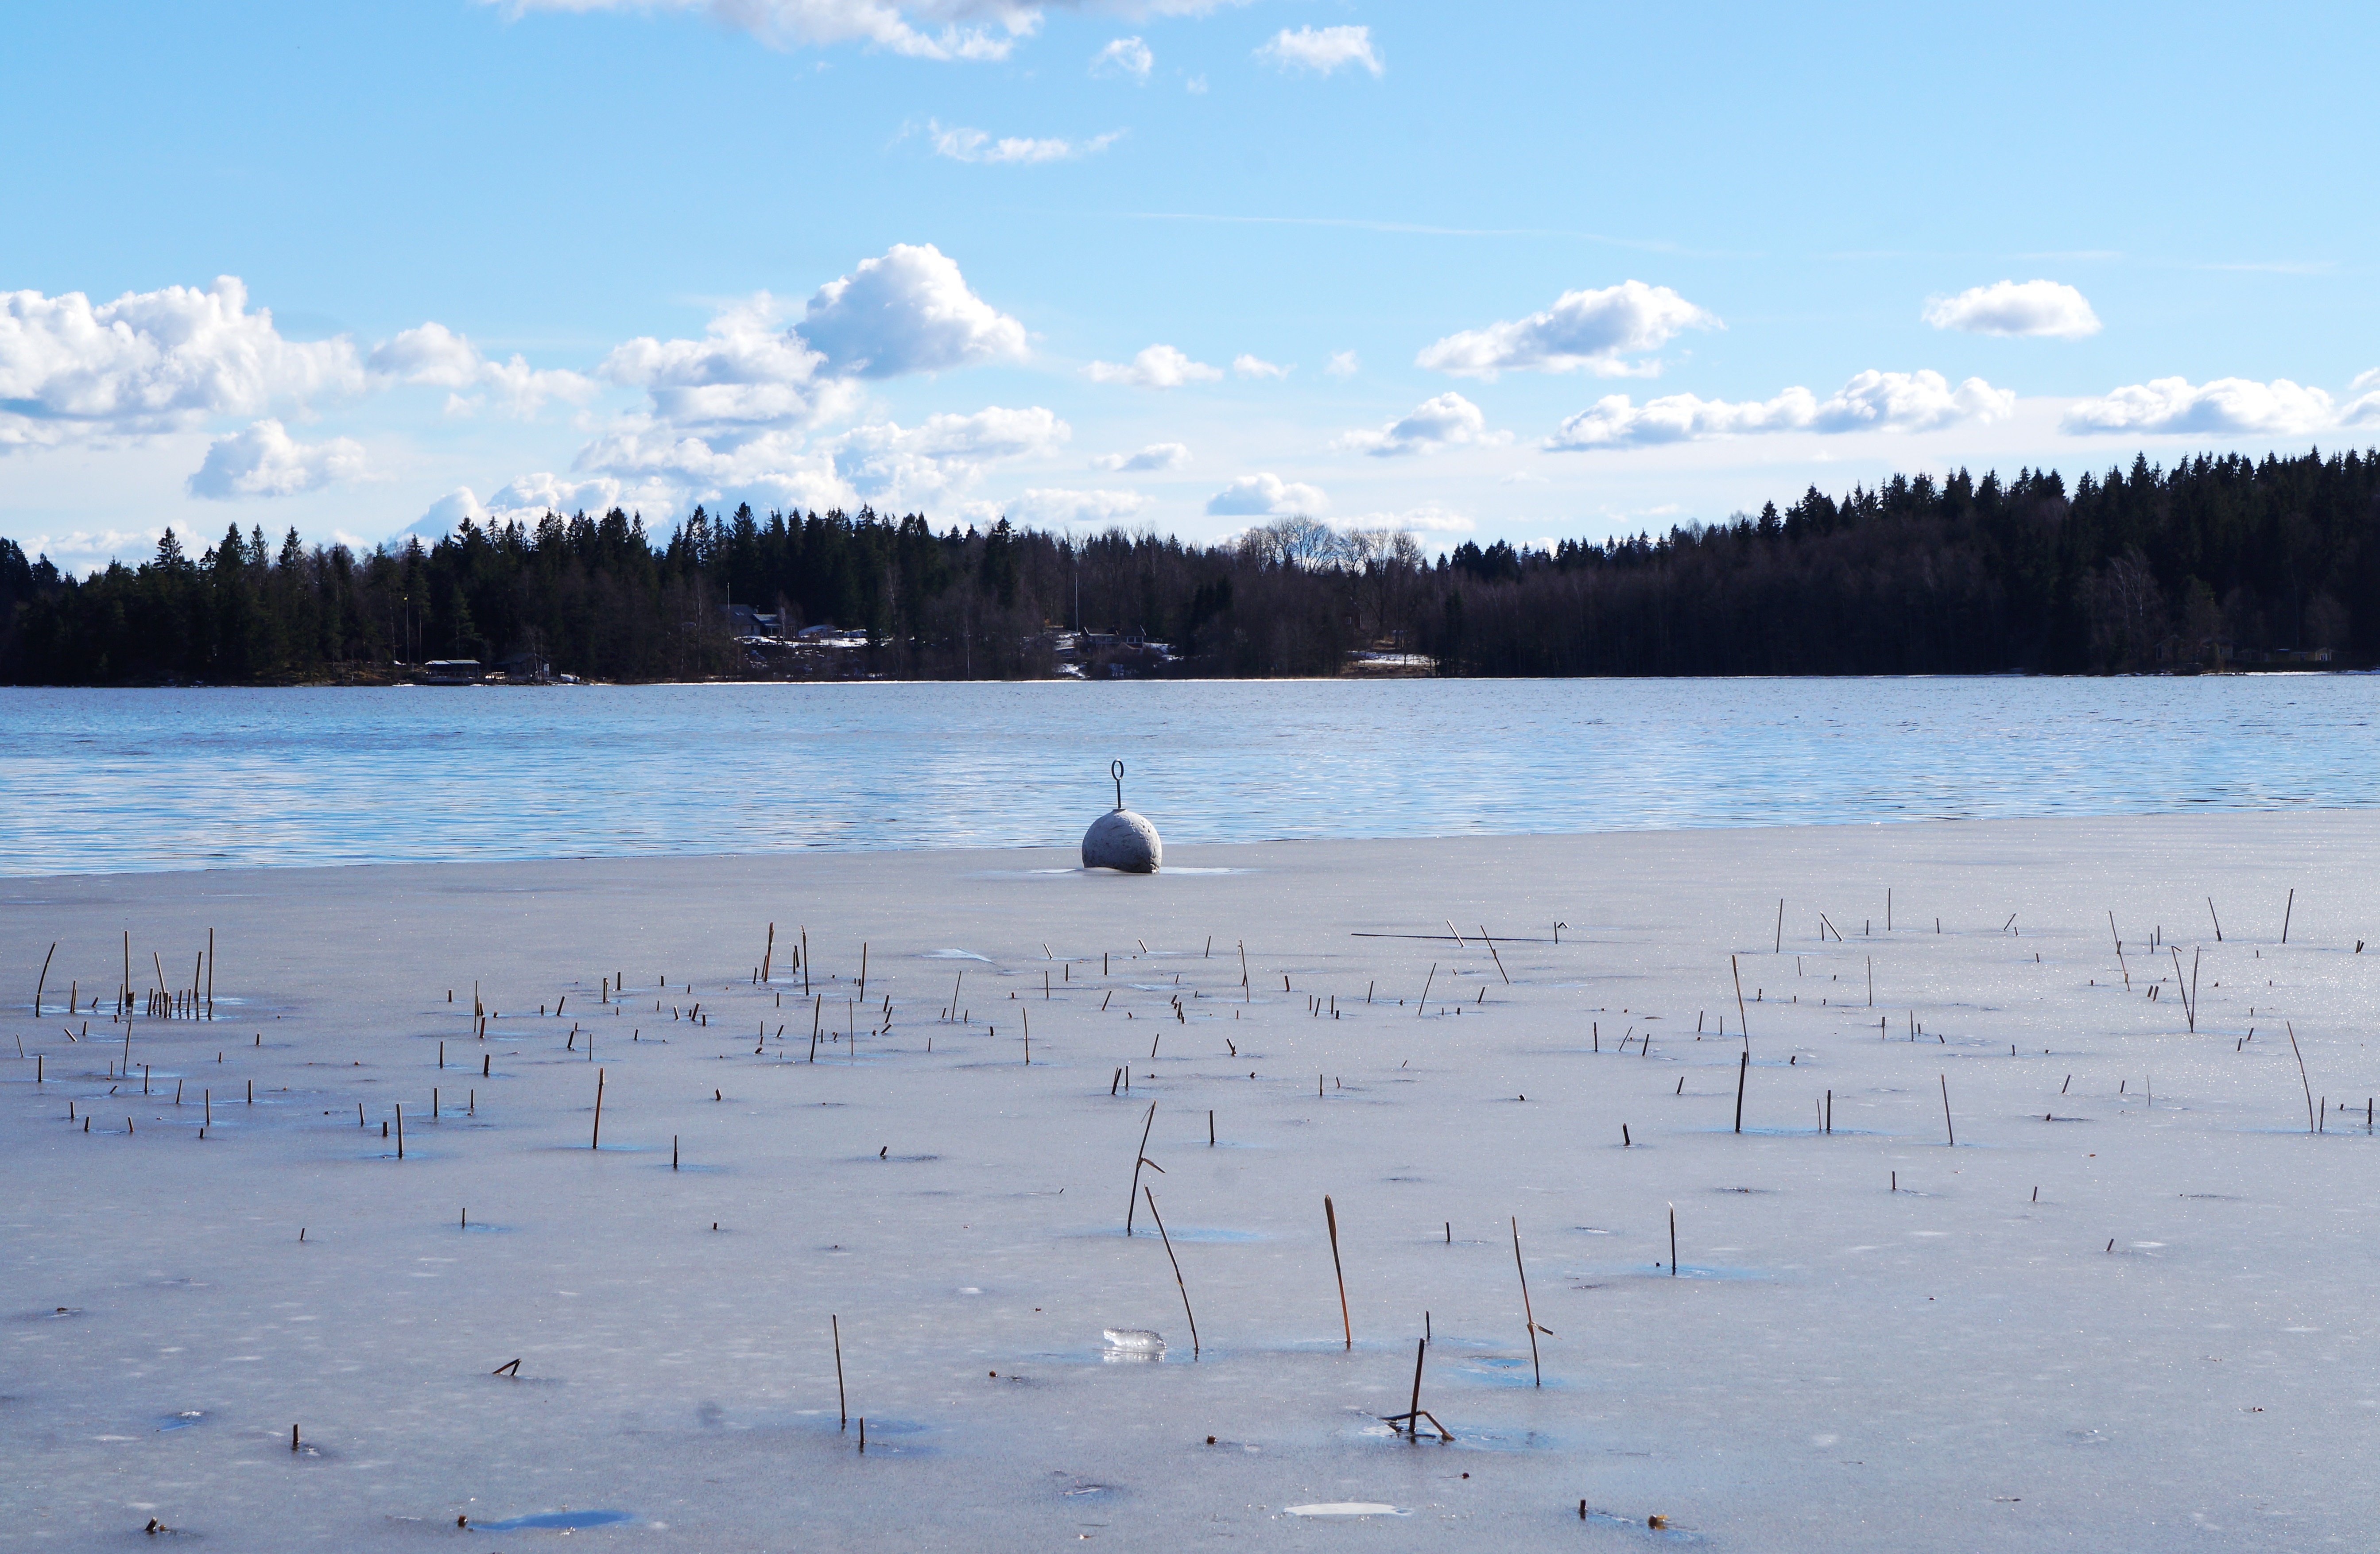
nature, forest, wilderness, mountain, snow, winter, cloud, lake, reed, ice, weather, arctic, season, blue sky, buoy, landscapes, thaw, himmel, tundra, freezing, arctic ocean, spring ice